Walt Disney

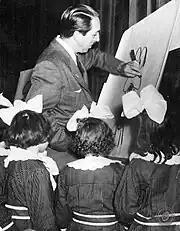
Disney drawing Goofy for a group of girls in Argentina, 1941

By 1934, Disney had become dissatisfied with producing cartoon shorts, and believed a feature-length cartoon would be more profitable. The studio began the four-year production of "Snow White and the Seven Dwarfs", based on the fairy tale. When news leaked out about the project, many in the film industry predicted it would bankrupt the company; industry insiders nicknamed it "Disney's Folly". The film, which was the first animated feature made in full color and sound, cost $1.5 million to producethree times over budget. To ensure the animation was as realistic as possible, Disney sent his animators on courses at the Chouinard Art Institute; he brought animals into the studio and hired actors so that the animators could study realistic movement. To portray the changing perspective of the background as a camera moved through a scene, Disney's animators developed a multiplane camera which allowed drawings on pieces of glass to be set at various distances from the camera, creating an illusion of depth. The glass could be moved to create the impression of a camera passing through the scene. The first work created on the cameraa "Silly Symphony" called "The Old Mill" (1937)won the Academy Award for Animated Short Film because of its impressive visual power. Although "Snow White" had been largely finished by the time the multiplane camera had been completed, Disney ordered some scenes be re-drawn to use the new effects.